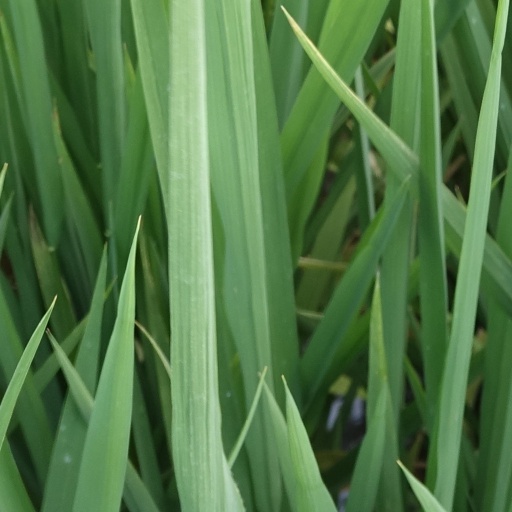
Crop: rice